Naval Amphibious Base Coronado

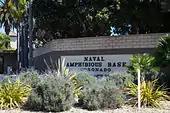
Naval Amphibious Base Coronado

Formally commissioned in January 1944, Naval Amphibious Base (NAB), Coronado provides a shore base for the operations, training, and support of naval amphibious units on the West Coast. It is one of only two Navy amphibious training bases in the United States. NAB is approximately 1,000 acres (4 km) in size and is composed of the Main Base, training beaches, California least tern preserve, recreational marina, enlisted family housing, and state park. State Route 75 separates NAB into surfside (ocean) and bayside sections. The majority of the bayside is composed of fill materials dredged from San Diego Bay in the early 1940s. Amphibious training is conducted on both surfside and bayside beaches. To the south of the Main Base, the majority of amphibious training activities takes place on about of ocean beachfront property, leased from the State of California. A least tern nesting preserve is located on North and South Delta Beach between the NAB Marina and Main Base. NAB is located within the city of Coronado, California, a community of approximately 30,000. The city of Coronado covers nearly of land, and NAB lies south of the main residential and commercial portions of the city. Another naval facility, Naval Air Station (NAS) North Island, is located northwest of the city of Coronado. South of NAB is the Silver Strand.